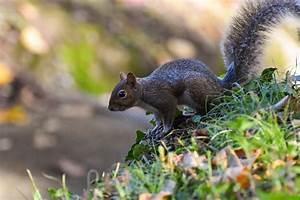
squirrel